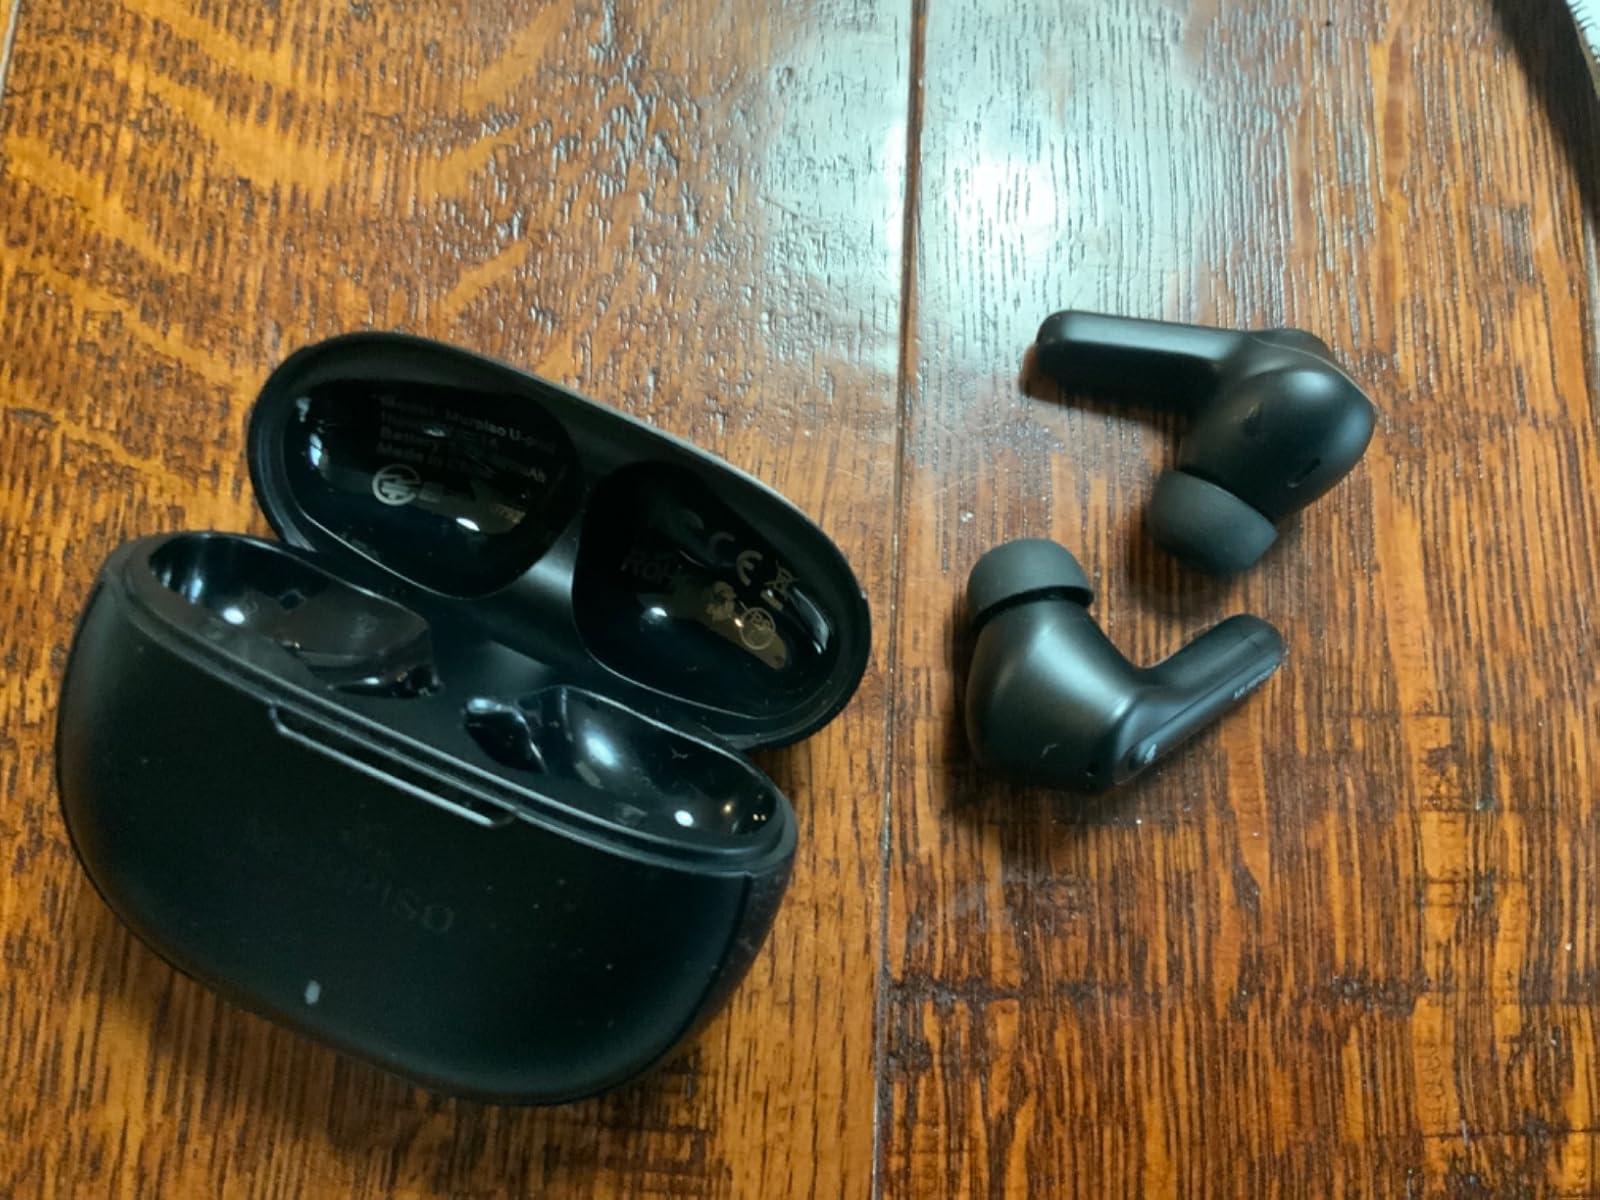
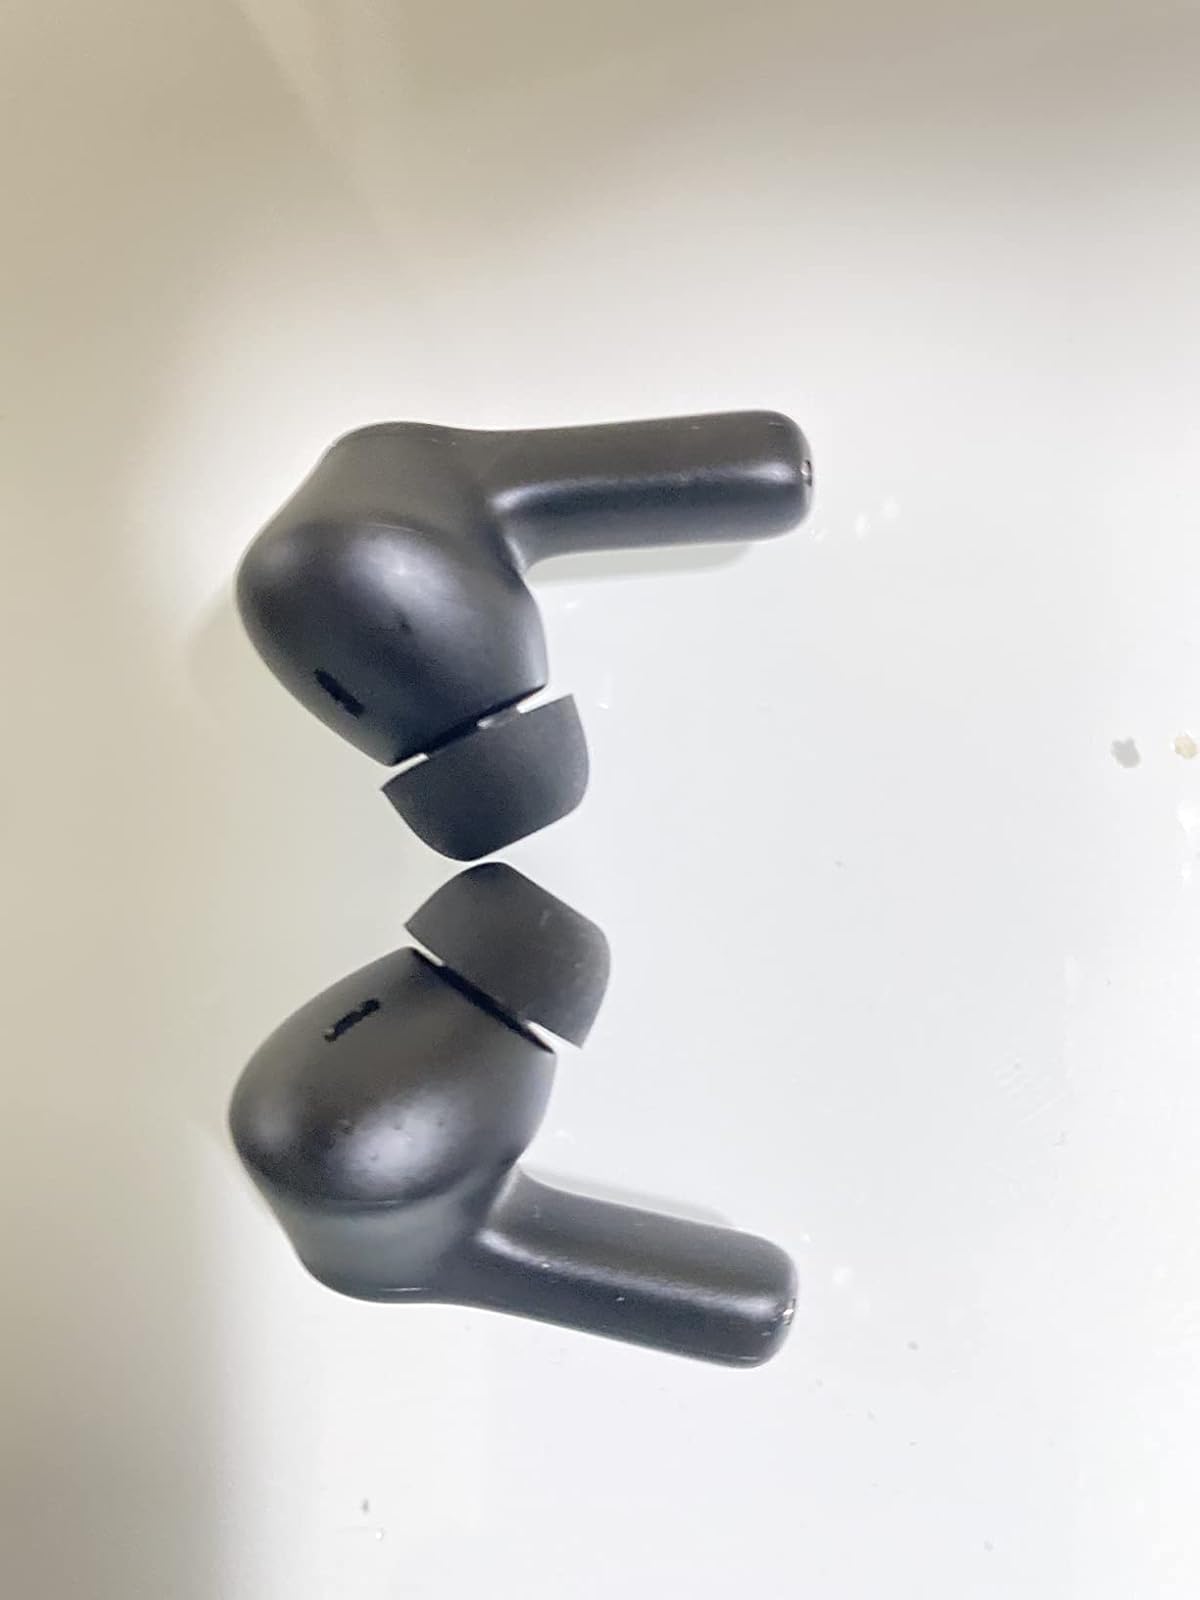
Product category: earbuds
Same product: no